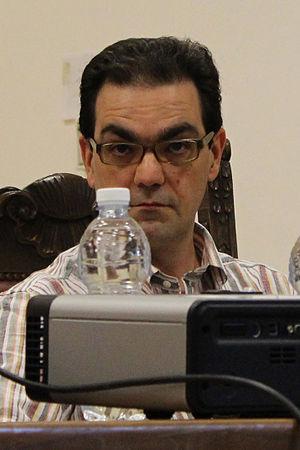
Bruno Enna est un scénariste de bande dessinée italien.